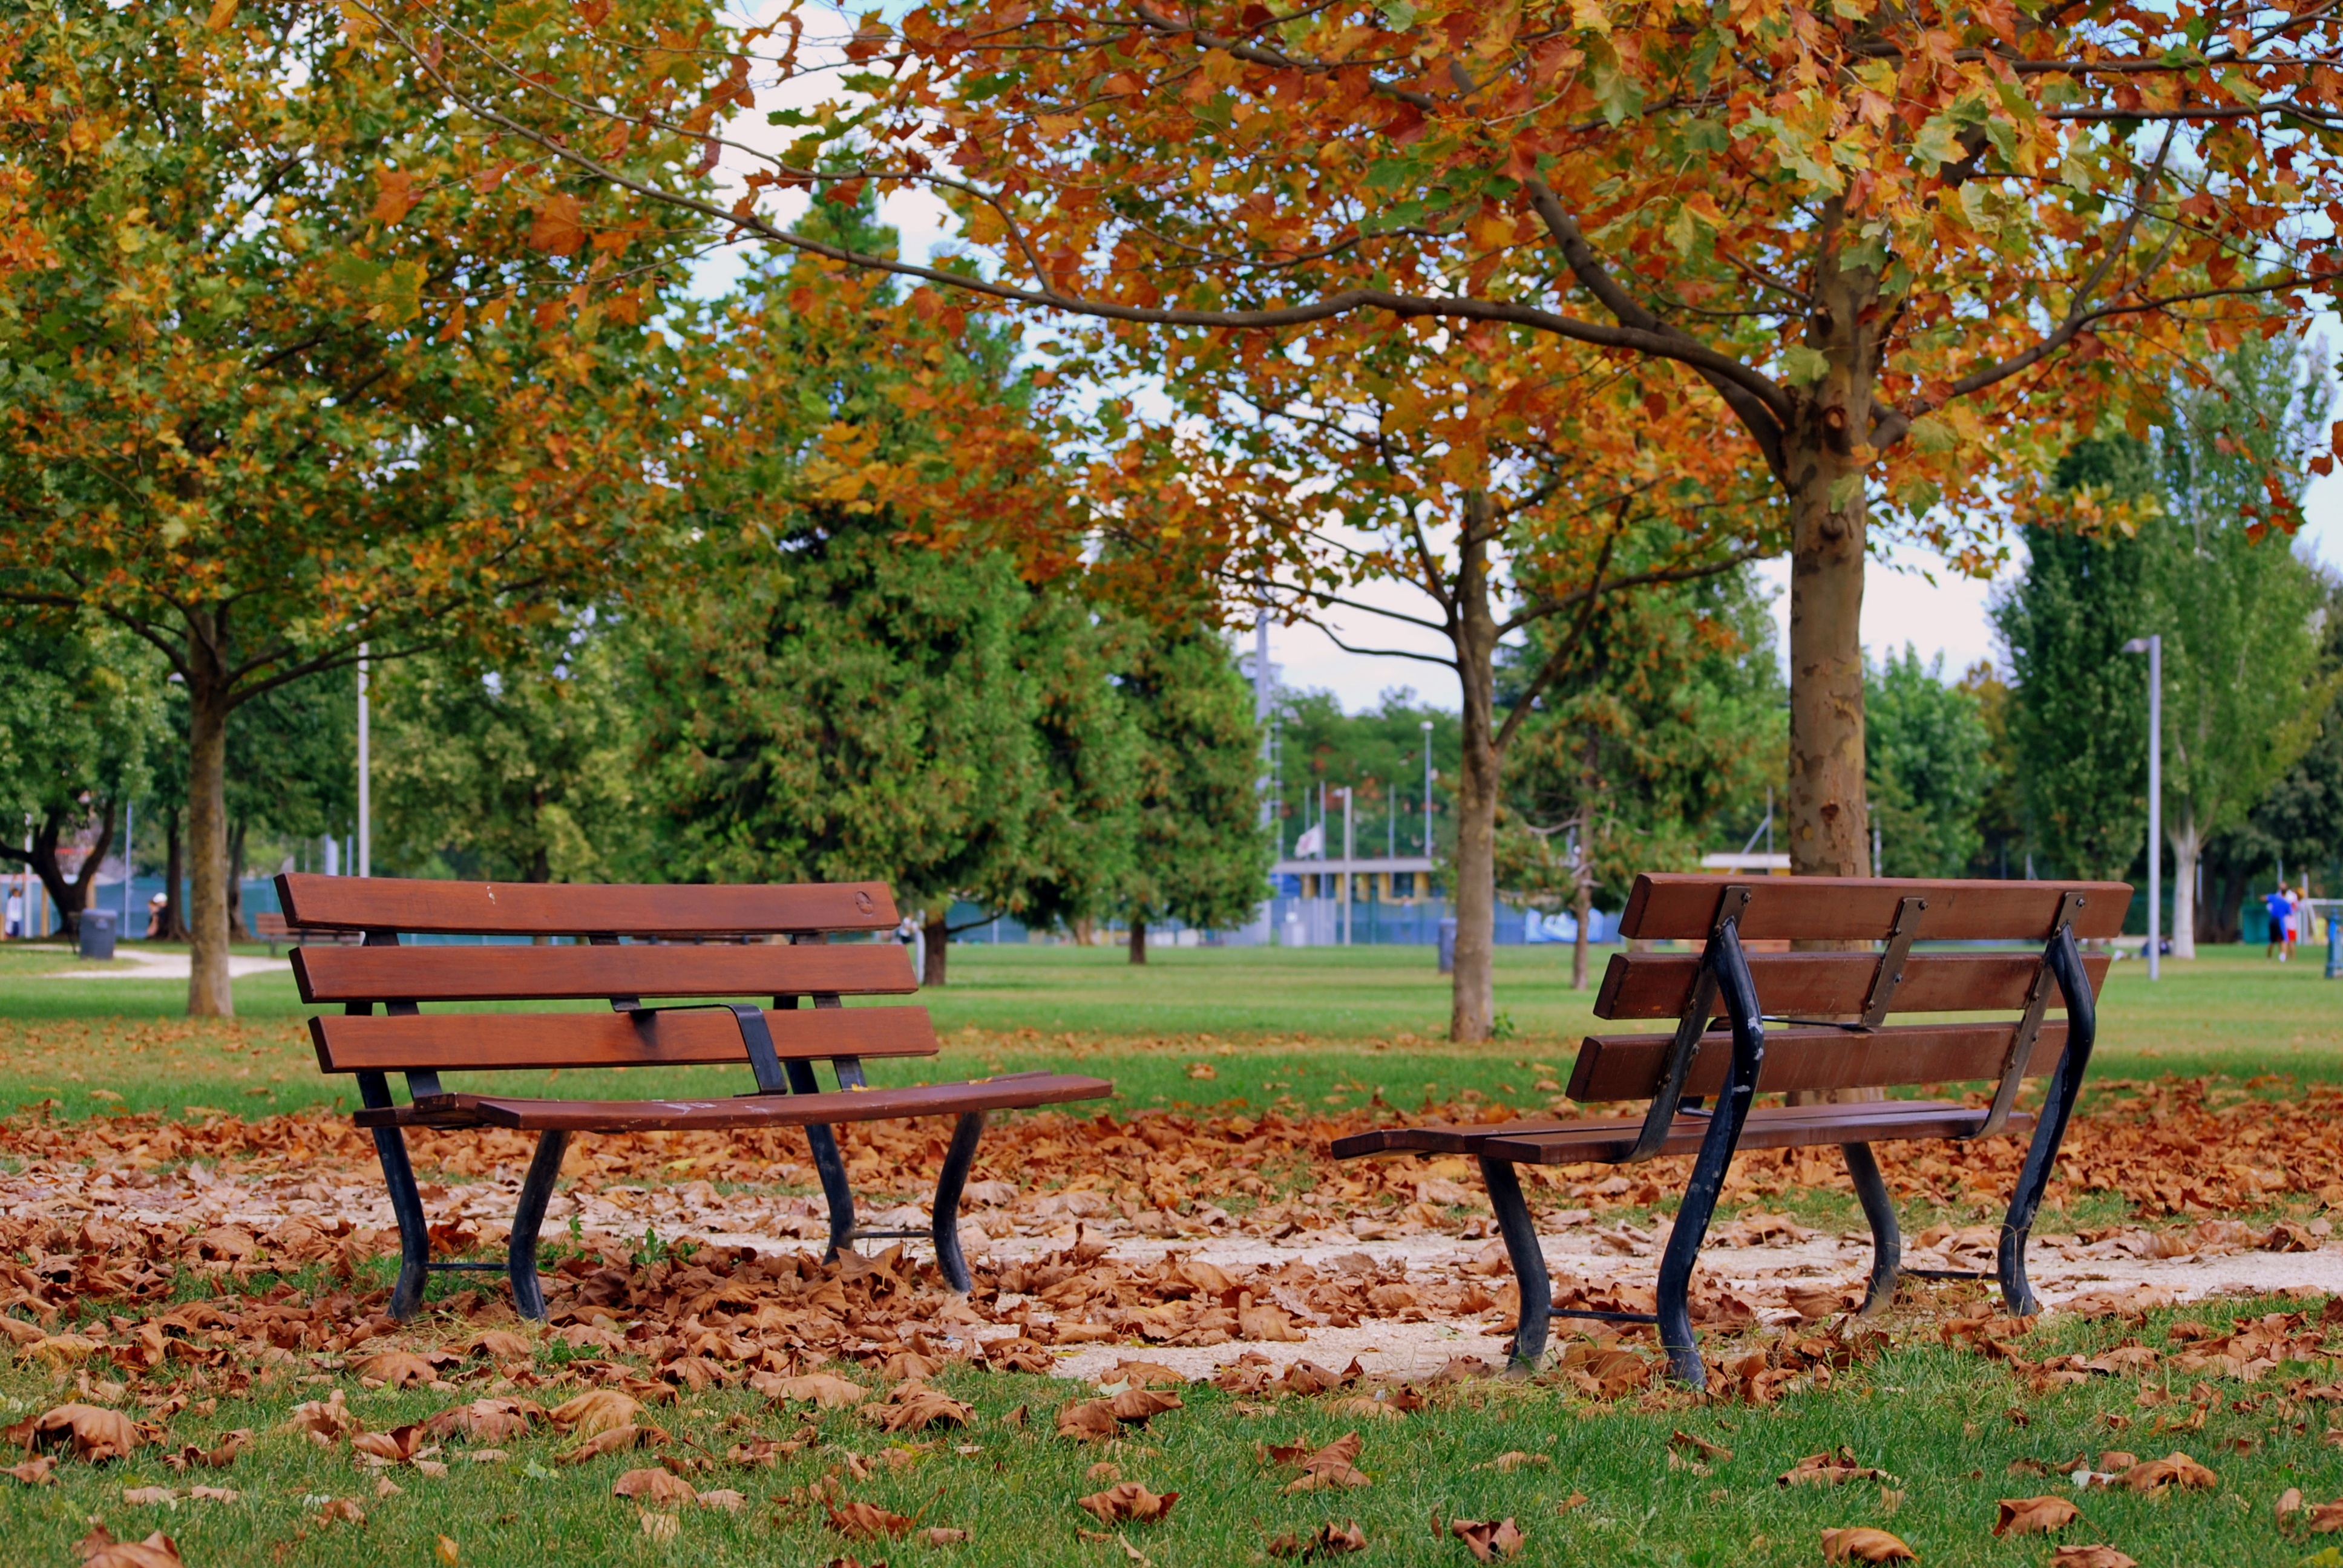
tree, nature, bench, farm, leaf, flower, autumn, park, backyard, furniture, garden, season, prato, leaves, playground, woodland, yard, dried leaves